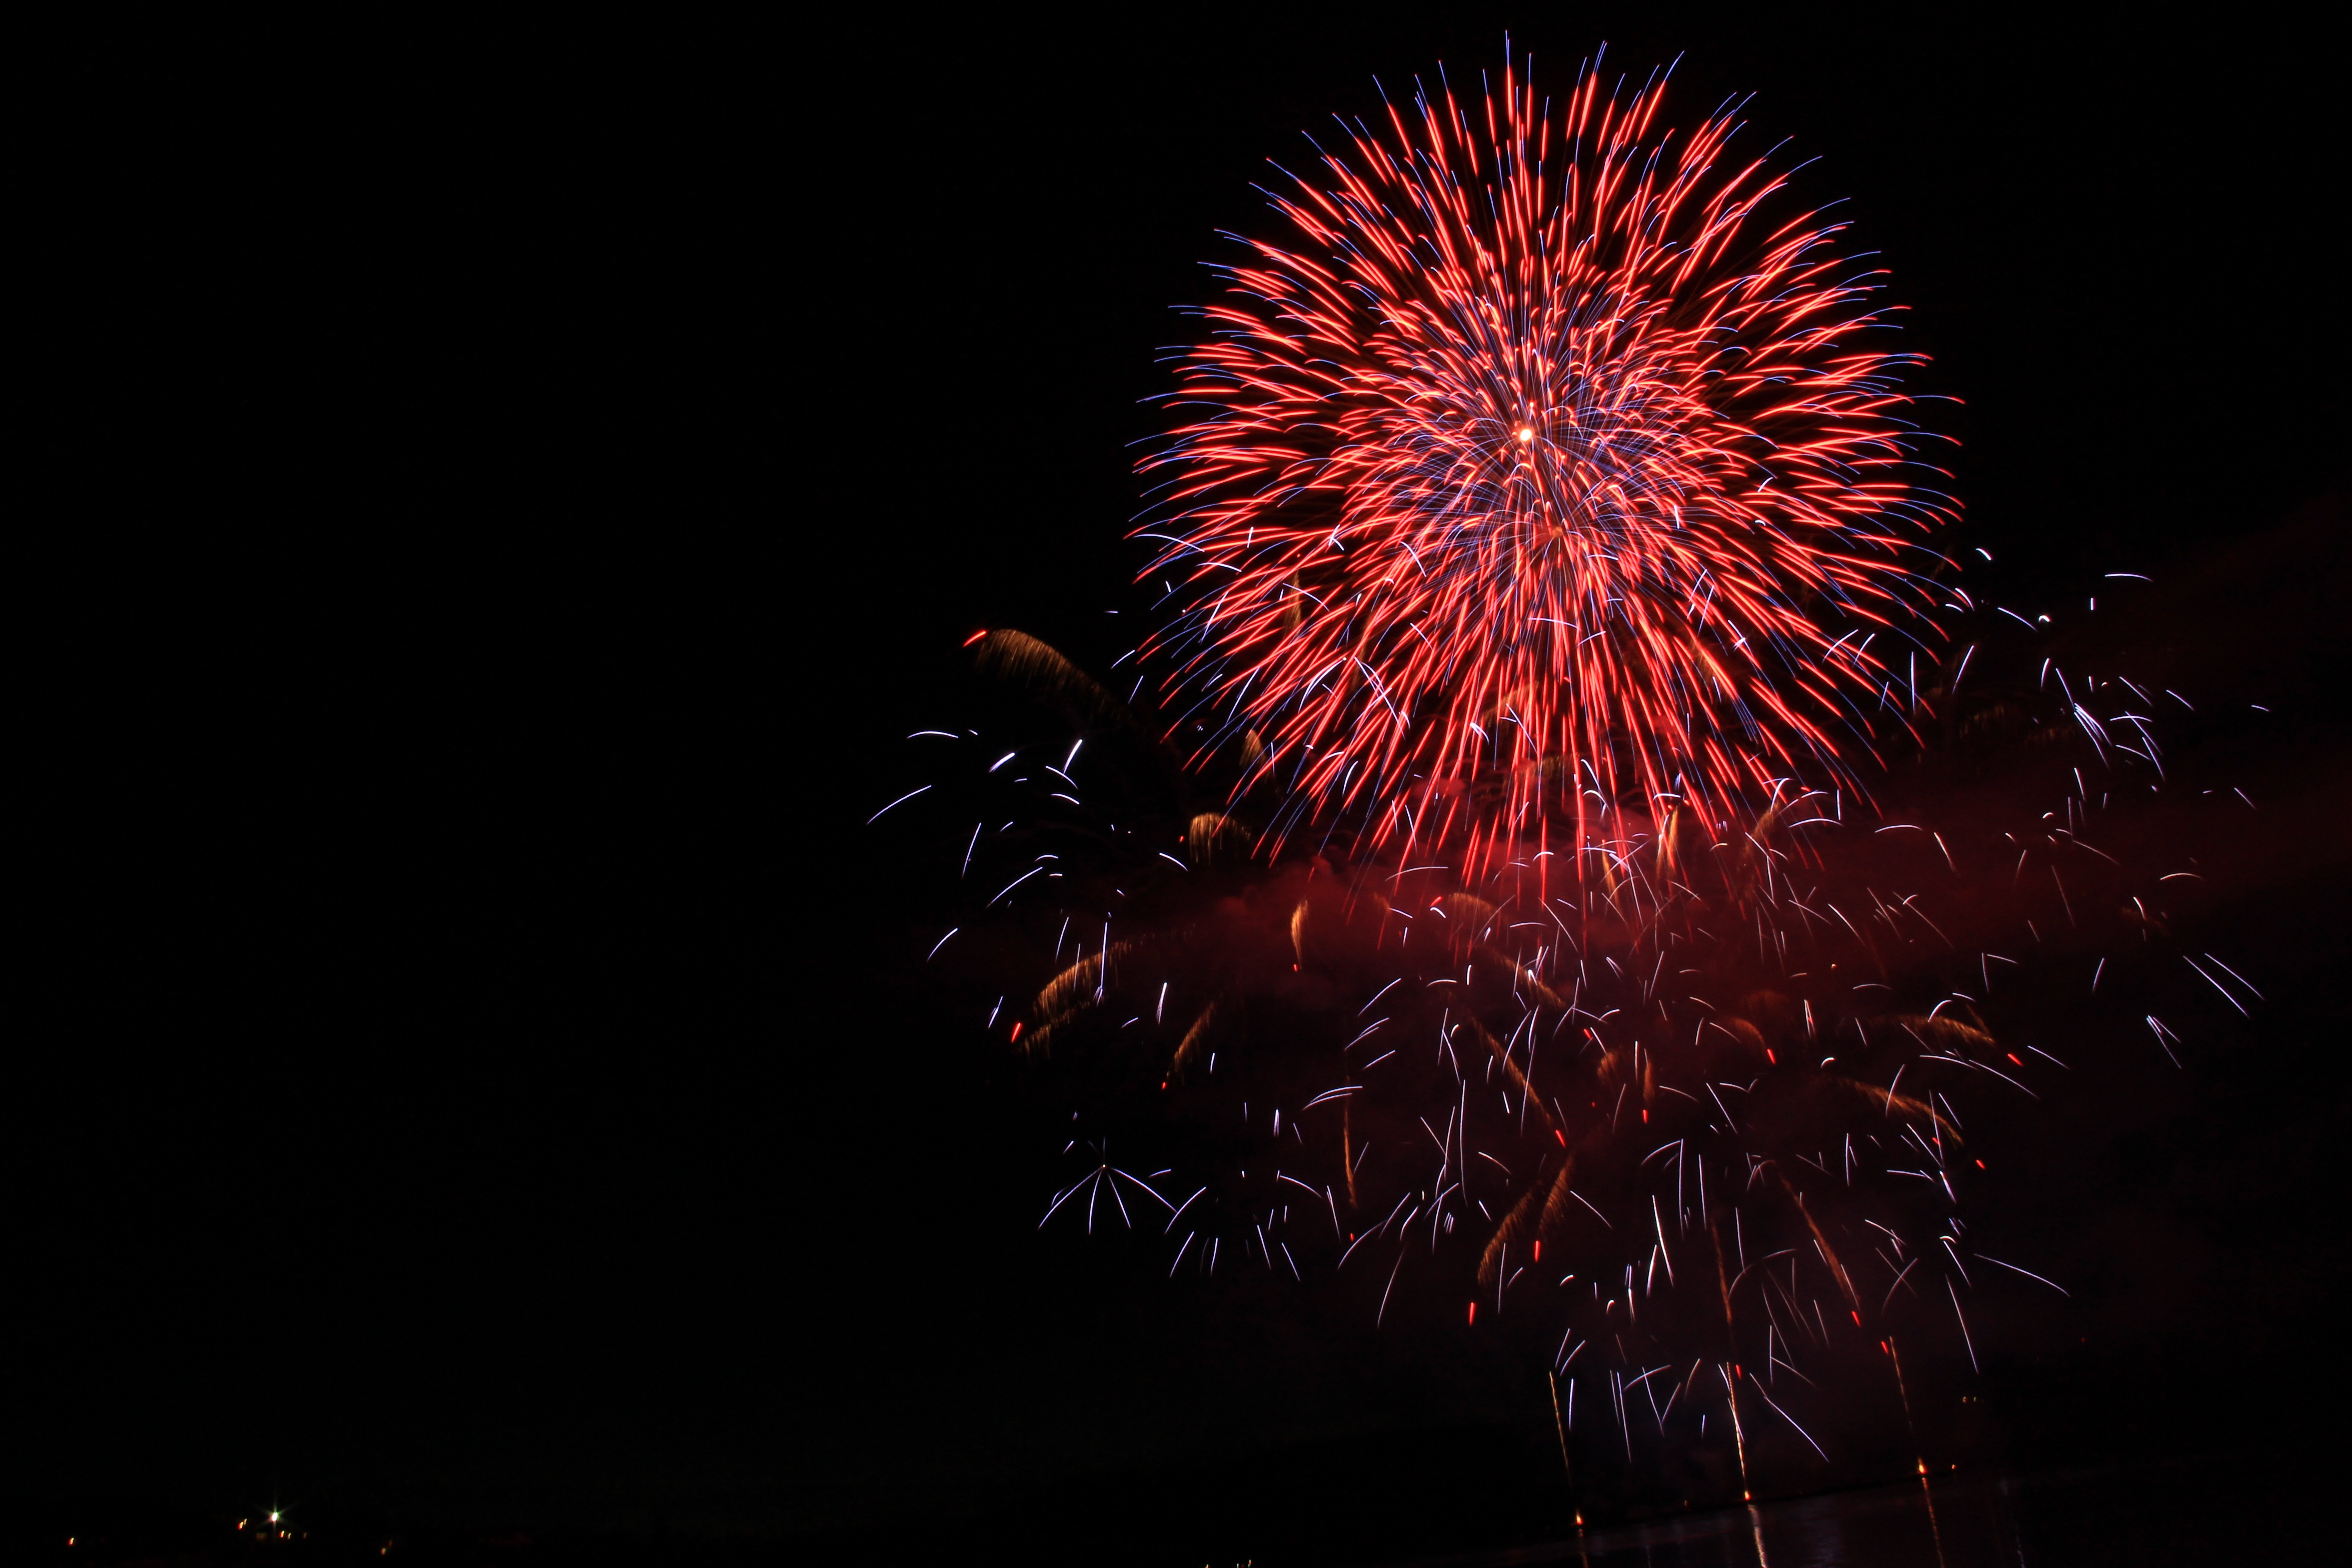
recreation, explosion, fireworks, illustration, event, outdoor recreation